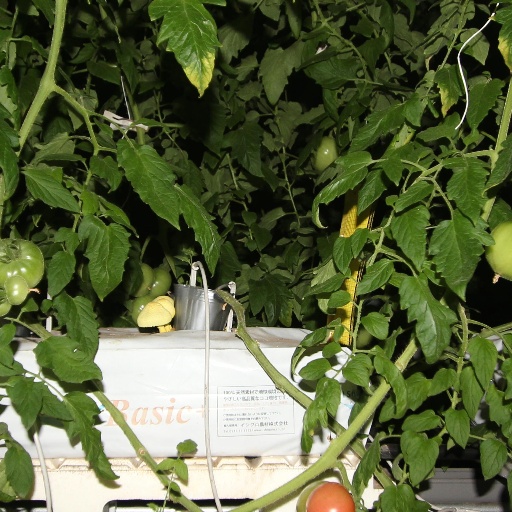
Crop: tomato